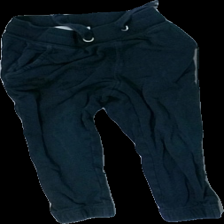
View: front
Type: Trousers
Category: Children
Brand: Lager 157
Colors: Blue
Material: 100% cotton
Cut: Regular
Size: 110
Season: All
Stains: Minor
Price range: <50
Recommended usage: Recycle
Comment: washed out